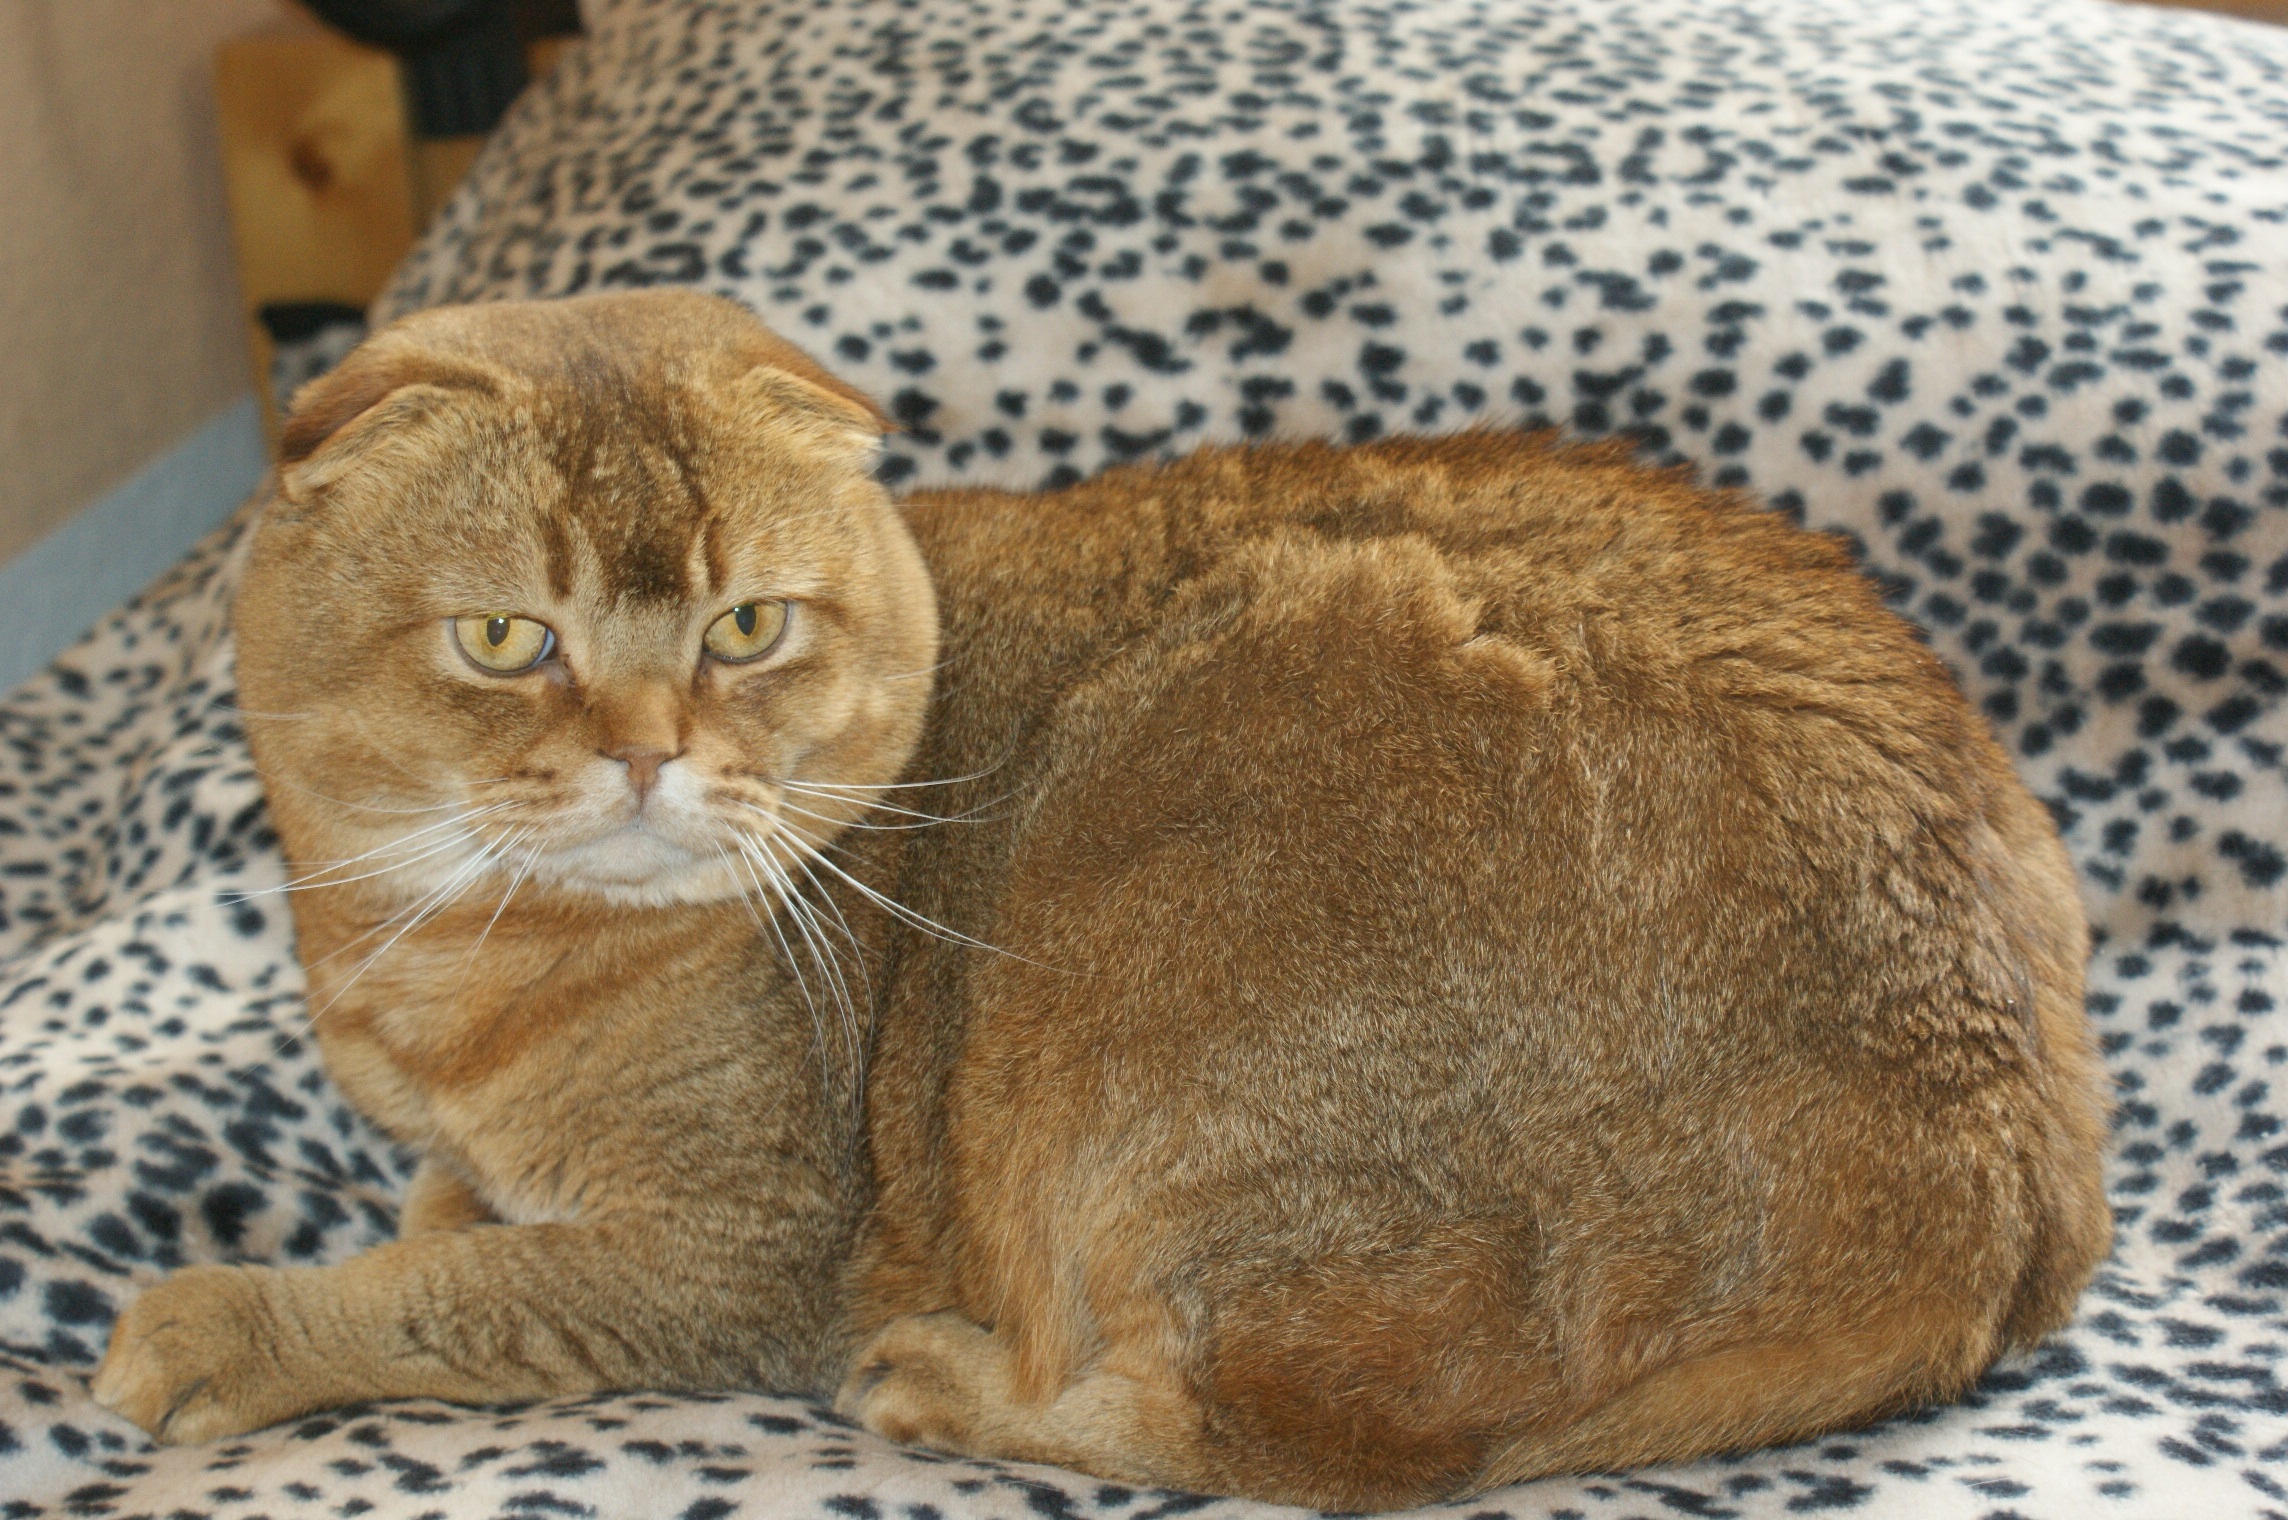
portrait, cat, mammal, fauna, nose, whiskers, vertebrate, fold, scottish, tabby cat, european shorthair, small to medium sized cats, cat like mammal, domestic short haired cat, brit, brittisch shorthair